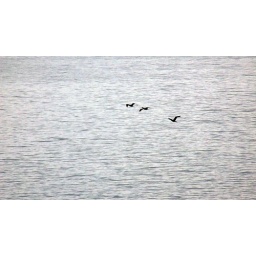
birds over the lake